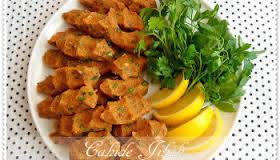
Yemek: cig_kofte